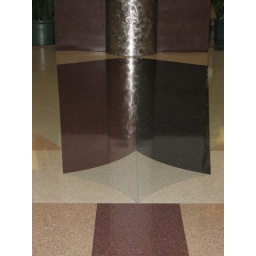
Taken DEC 21, 2007 at DFW. Terazzo floor in the car renta building